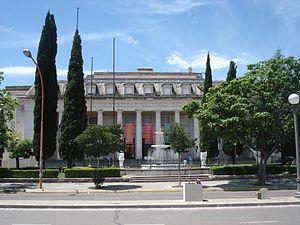
Bahía Blanca est une ville de la province de Buenos Aires, en Argentine. Elle est située près de l'océan Atlantique, à environ 650 km au sud-ouest de Buenos Aires, la capitale fédérale.